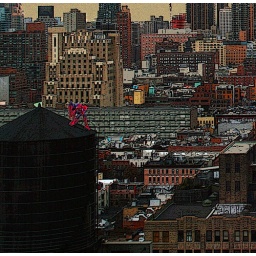
This is what I saw when I looked out the window on the 30th floor in downtown Manhattan!